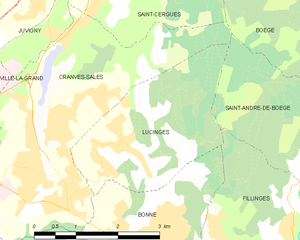
Carte des communes françaises Lucinges